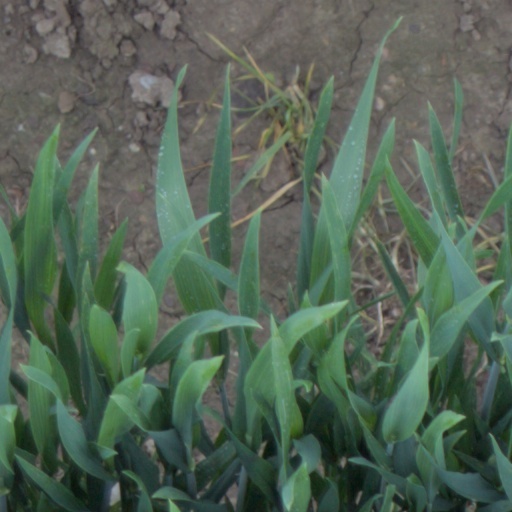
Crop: wheat